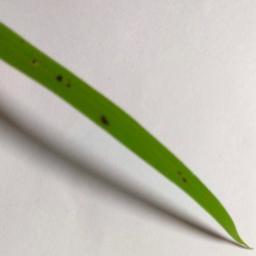
Label: Rice___Brown_Spot